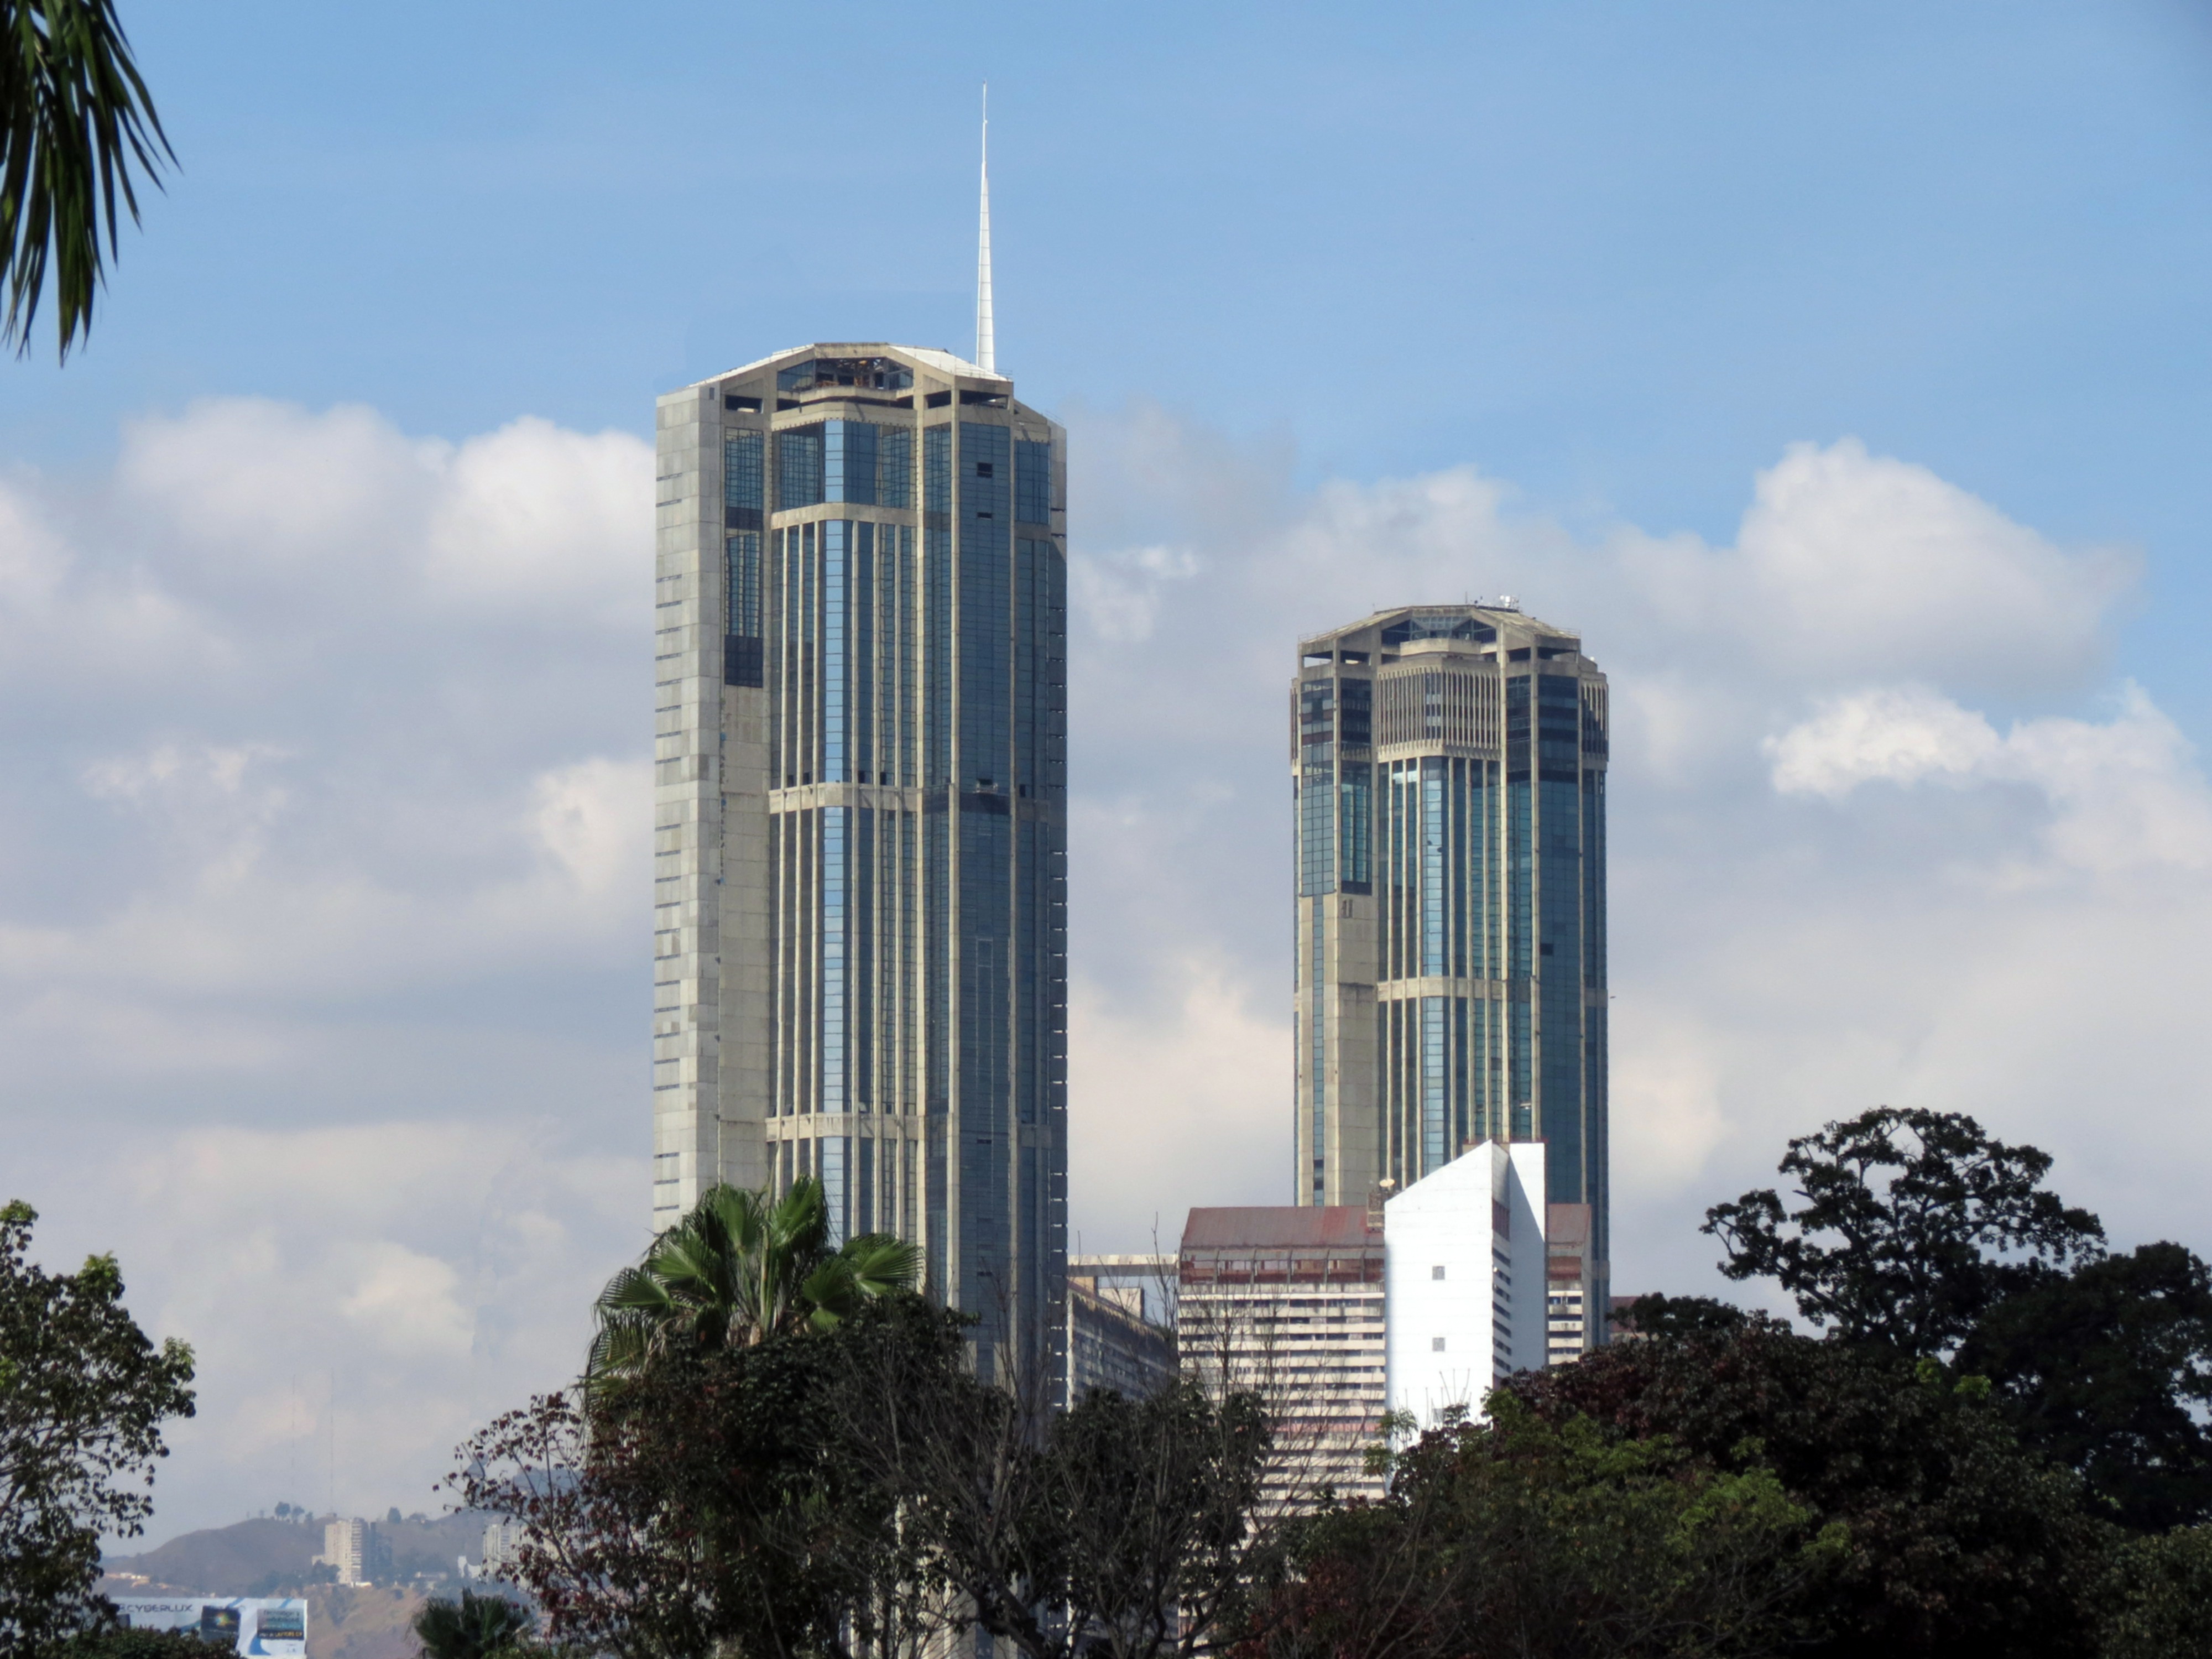
architecture, skyline, building, city, skyscraper, cityscape, downtown, tower, park, landmark, tower block, caracas, central, buildings, towers, spire, edificio, venezuela, twin, parque, metropolis, arquitecture, torres, rascacielos, urban area, human settlement, metropolitan area, gemelas